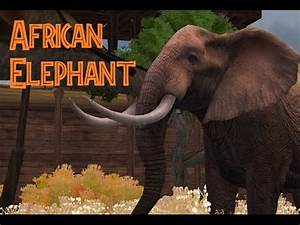
Label: elephant